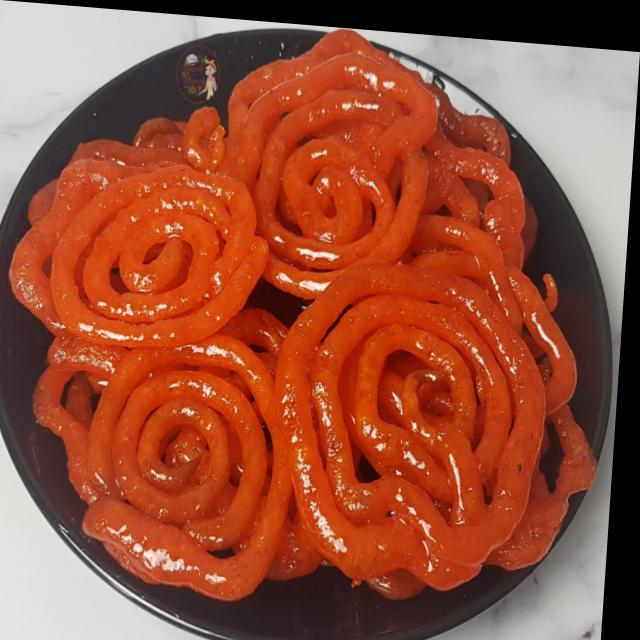
Dish: jalebi